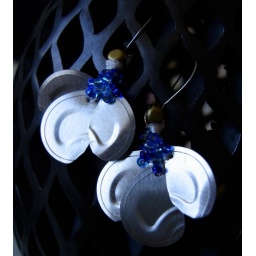
.Earrings made with aluminium leaves and blue glass beads by Bombyx Eco Boutique.